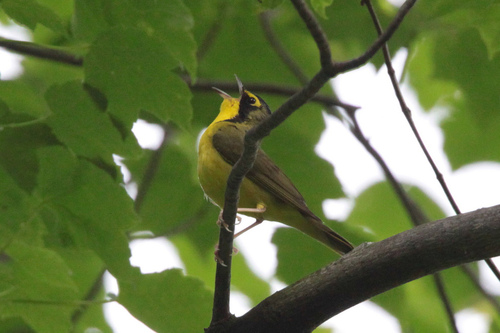
this little bird has a yellow belly and breast, with green head and wings.
this yellow bird has gray wings and tail and a black cheek patch.
bird has brown body feathers, yellow breast feather, and beak openthe bird is mostly yellow and black and features a slightly long, curved peak relative to its body.
this bird has a yellow belly, breast patch and cheek patch with the rest of the coloring a blackish brown.
this bird has a yellow breast and belly, grey wings and rectrices, and a long black bill.
this particular bird has a belly that is yellow and brown
this is a small bird, with a yellow throat and eyering, green wings, and a small bill.
this bird has a black crown, brown primaries, and a yellow belly.
this yellow-bellied bird has black markings under its eye.
Species: Kentucky Warbler